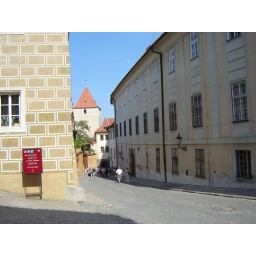
Prague, being the largest ancient castle in the world, there are many different streets within the walls